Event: Nepal Earthquake
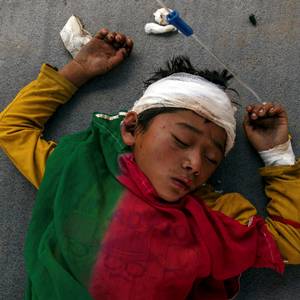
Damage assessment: no_damage